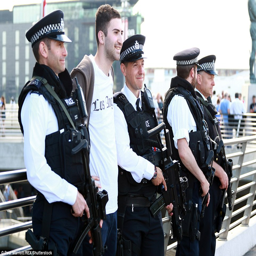
a man has his photo taken with a group of armed police outside stadium this afternoon ahead